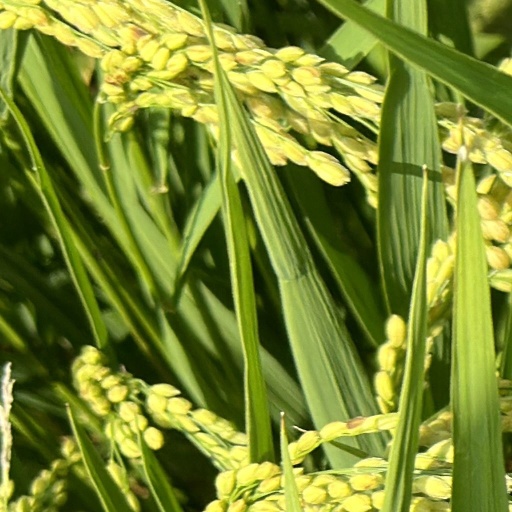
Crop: rice